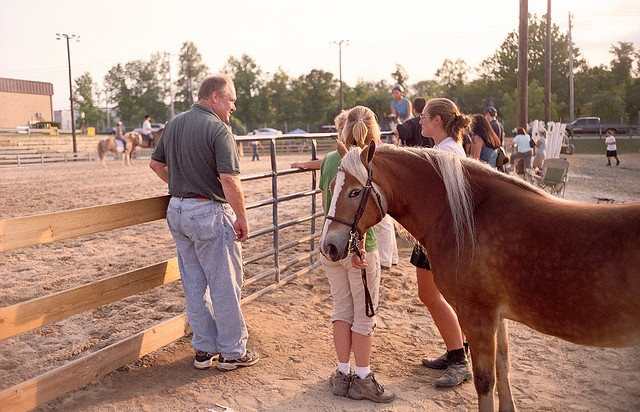
People standing around a brown horse in a corral filled with dirt.
A horse looking at the camera man while a family stands around.
The horse looks at the camera while the people talk amongst themselves.
A group of people standing beside a horse while others are in the ring.
Three people standing by a brown horse watching other people on horses.